Mary Pius Regnier

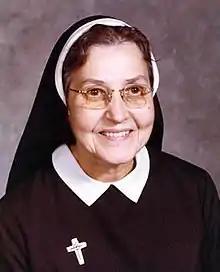

Mother Mary Pius Regnier, S.P. (April 28, 1914 – November 27, 2005) was the Superior General of the Sisters of Providence of Saint Mary-of-the-Woods, Indiana, from 1966 to 1976. She held office immediately following the Second Vatican Council, a time when Roman Catholic congregations underwent drastic changes. Regnier began the process for revising the Congregation's "Constitutions" to bring it into accordance with the Church's recommendations for the renewal of religious life.